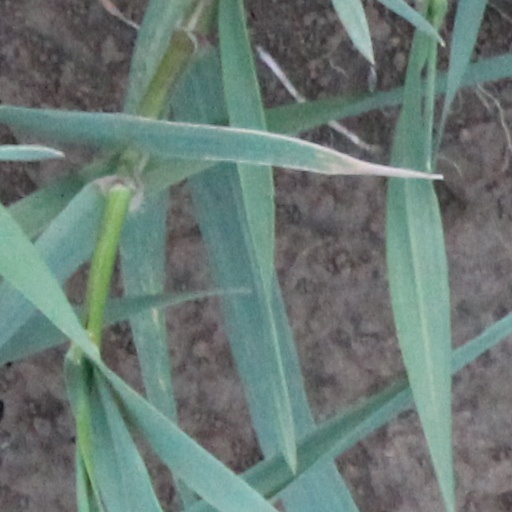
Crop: wheat